Question: Please indicate a possible affordance area of the hold_book that can be used for holding
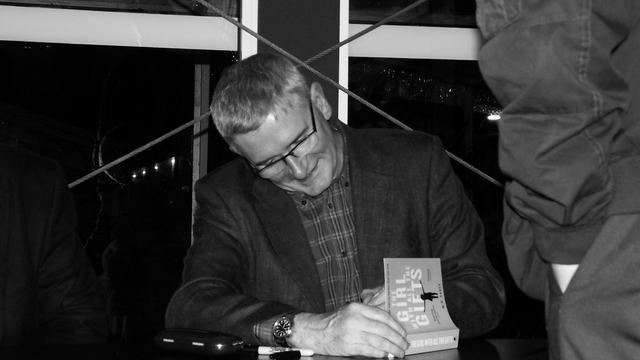
Answer: [297.5, 255, 459.5, 344]